Flo Live

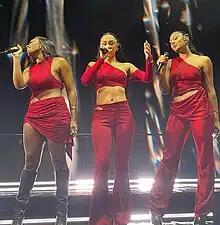
Flo performing live in London, England.

Poppie Platt of "The Telegraph", gave it a four out of five-star review, describing the trio as "perfectly choreographed" and their harmonies as "flawless." In a three-star review for "The Guardian", Sophie Walker commented that the concert "while this is their first tour, they perform as if it were a reflex: their melt-in-the-mouth harmonies are seemingly effortless; their languid choreography never misses a beat. They know the drill, perhaps all too."